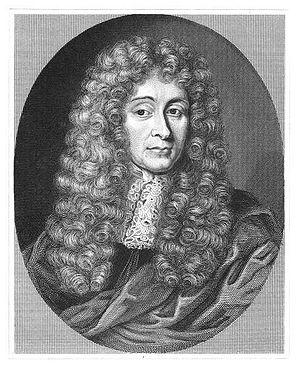
Andrew Michael ou André Michel Ramsay, dit le chevalier de Ramsay, né 9 juin 1693 à Abbotshall dans le district de Fife en Écosse et mort le 6 mai 1743 à Saint-Germain-en-Laye, est un écrivain, philosophe et franc-maçon écossais, principalement établi en France. Le discours qu'il prononce en 1736 est considéré comme un des textes fondateurs de la franc-maçonnerie en général et de la tradition maçonnique française en particulier.
Le secrétaire d'État pour l'Écosse est, dans le gouvernement du Royaume-Uni, le ministre responsable de l'Écosse, à la tête du Bureau pour l'Écosse.
John Erskine, de facto 22ᵉ comte de Mar, duc de Mar dans la pairie jacobite, fut un jacobite écossais, un architecte, homme politique et officier d'armée.